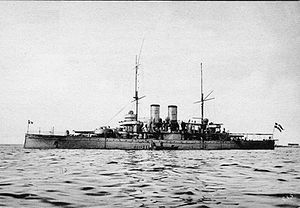
Kystpanserskib / Lande og skibe
Kystpanserskibe var krigsskibe, der var beregnet til tjeneste i kystnære farvande. Lige som de søgående panserskibe var de beskyttet af panser, men de adskilte sig ved at have lavere rækkevidde og fart. Denne prioritering betød, at man med et lille deplacement kunne få skibe med stor slagkraft og god beskyttelse. De var typisk mindre end de søgående panserskibe og havde deplacementer fra 1.000 til 8.000 tons.